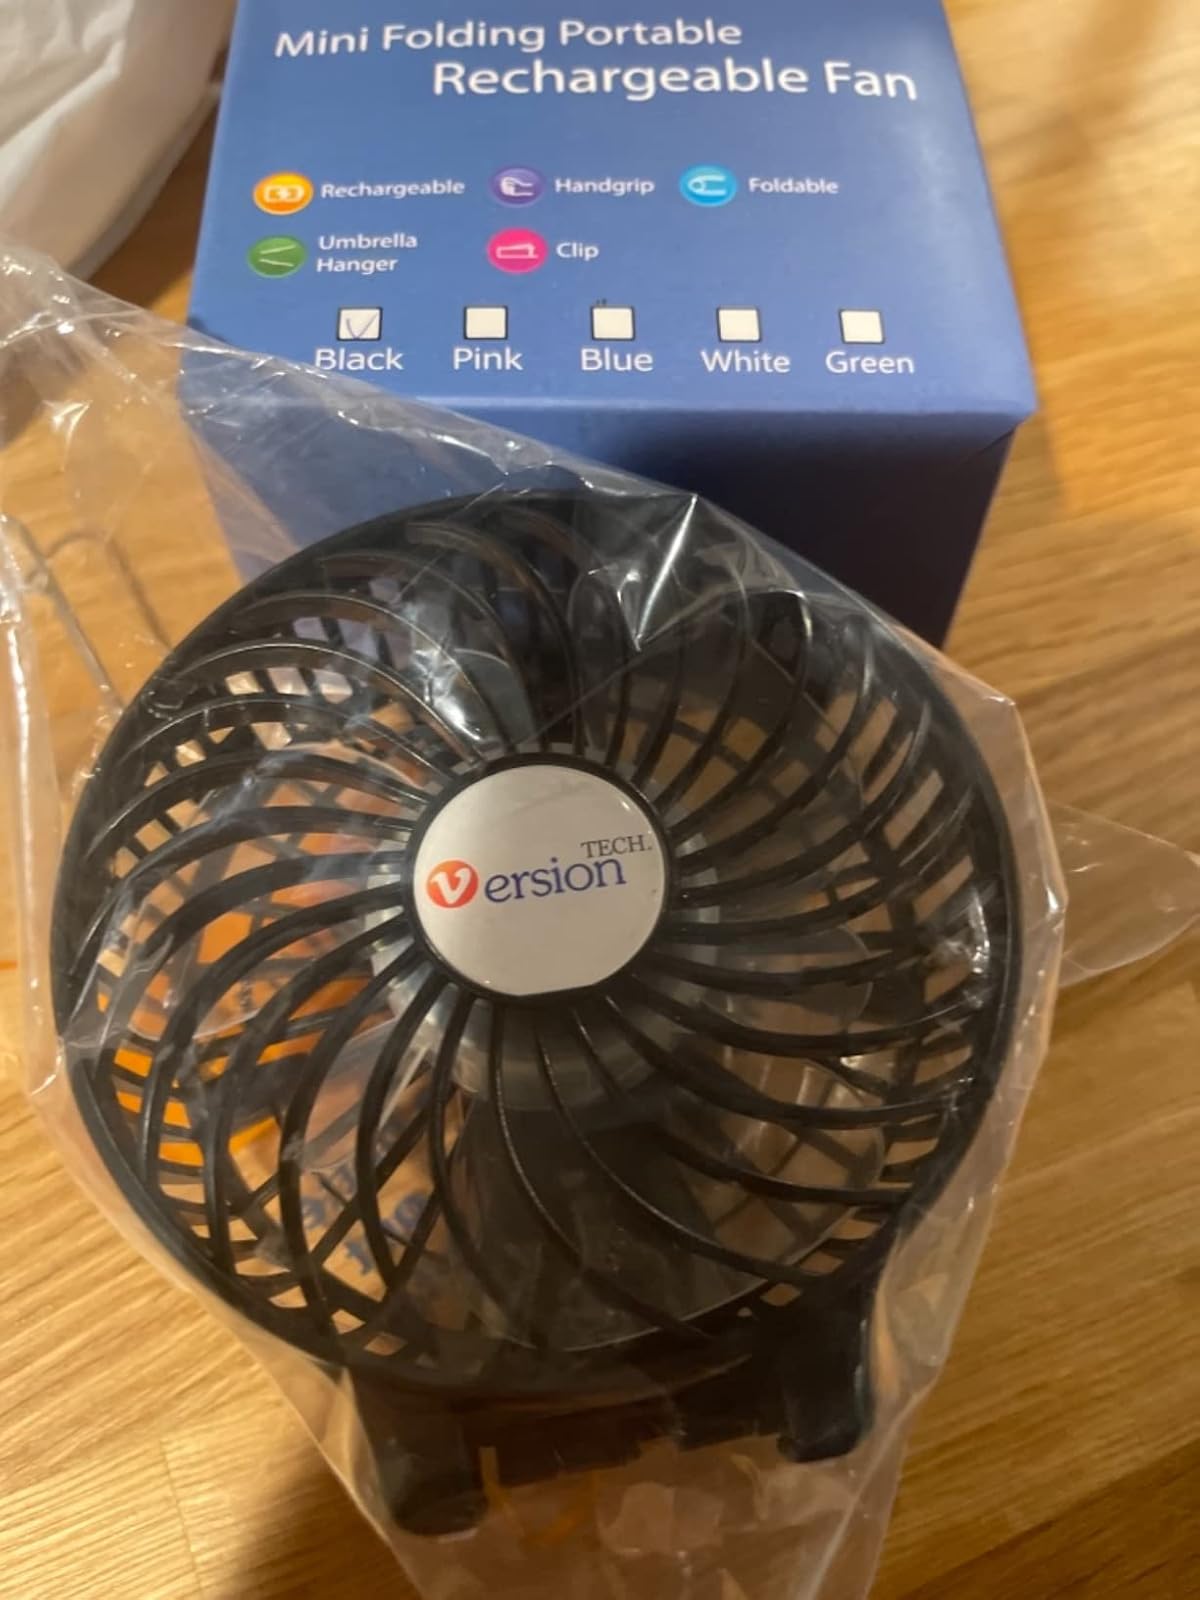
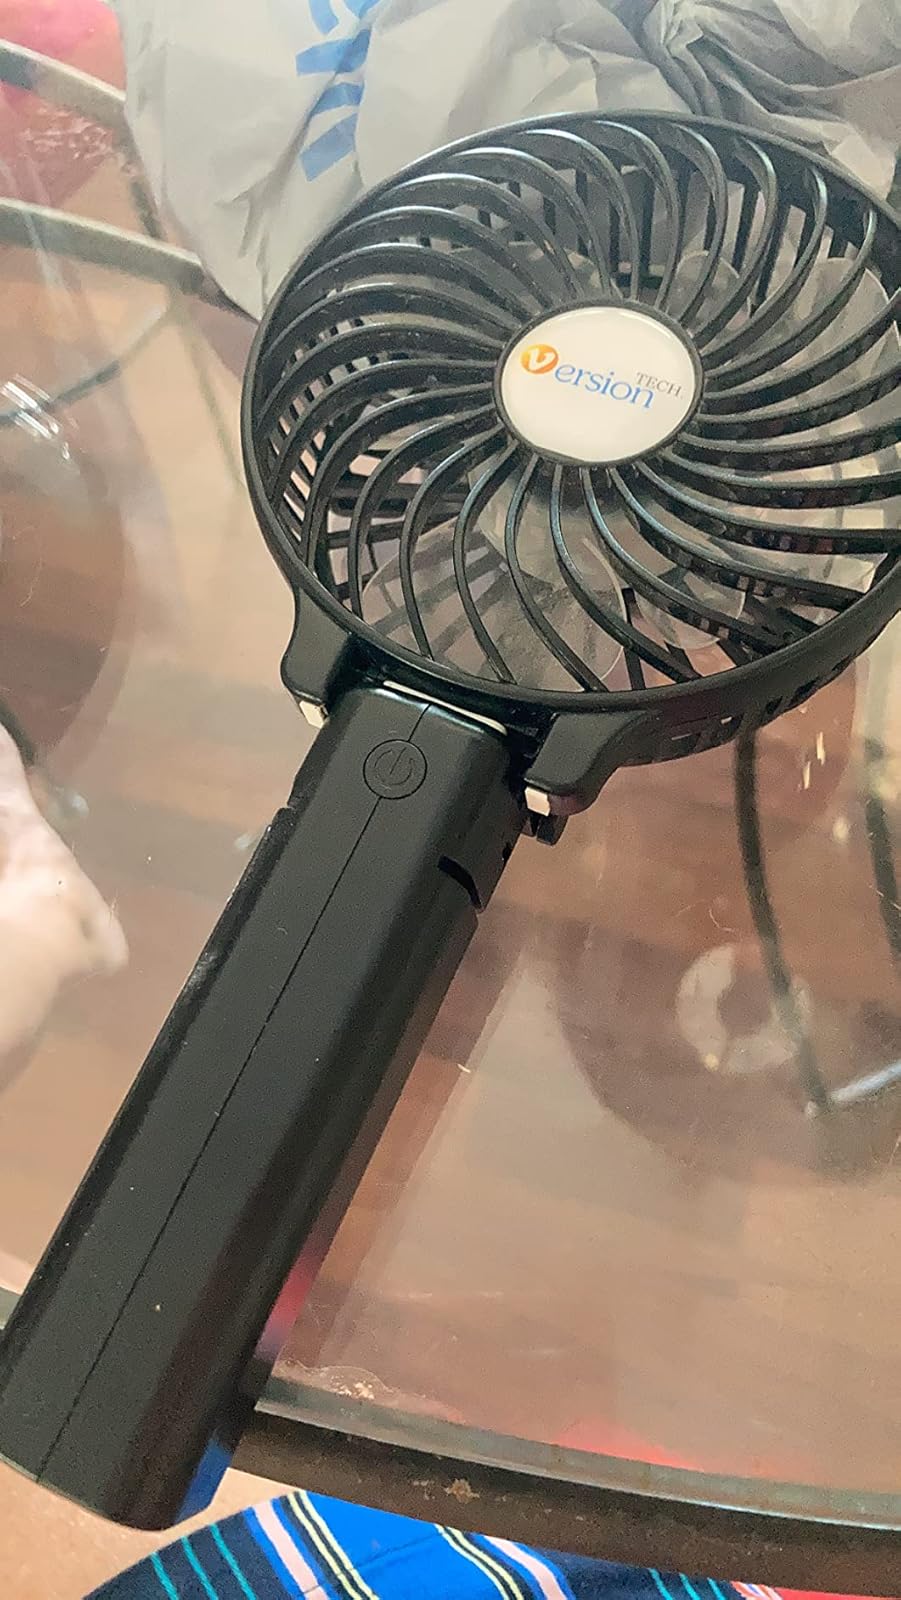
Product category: fan
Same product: yes